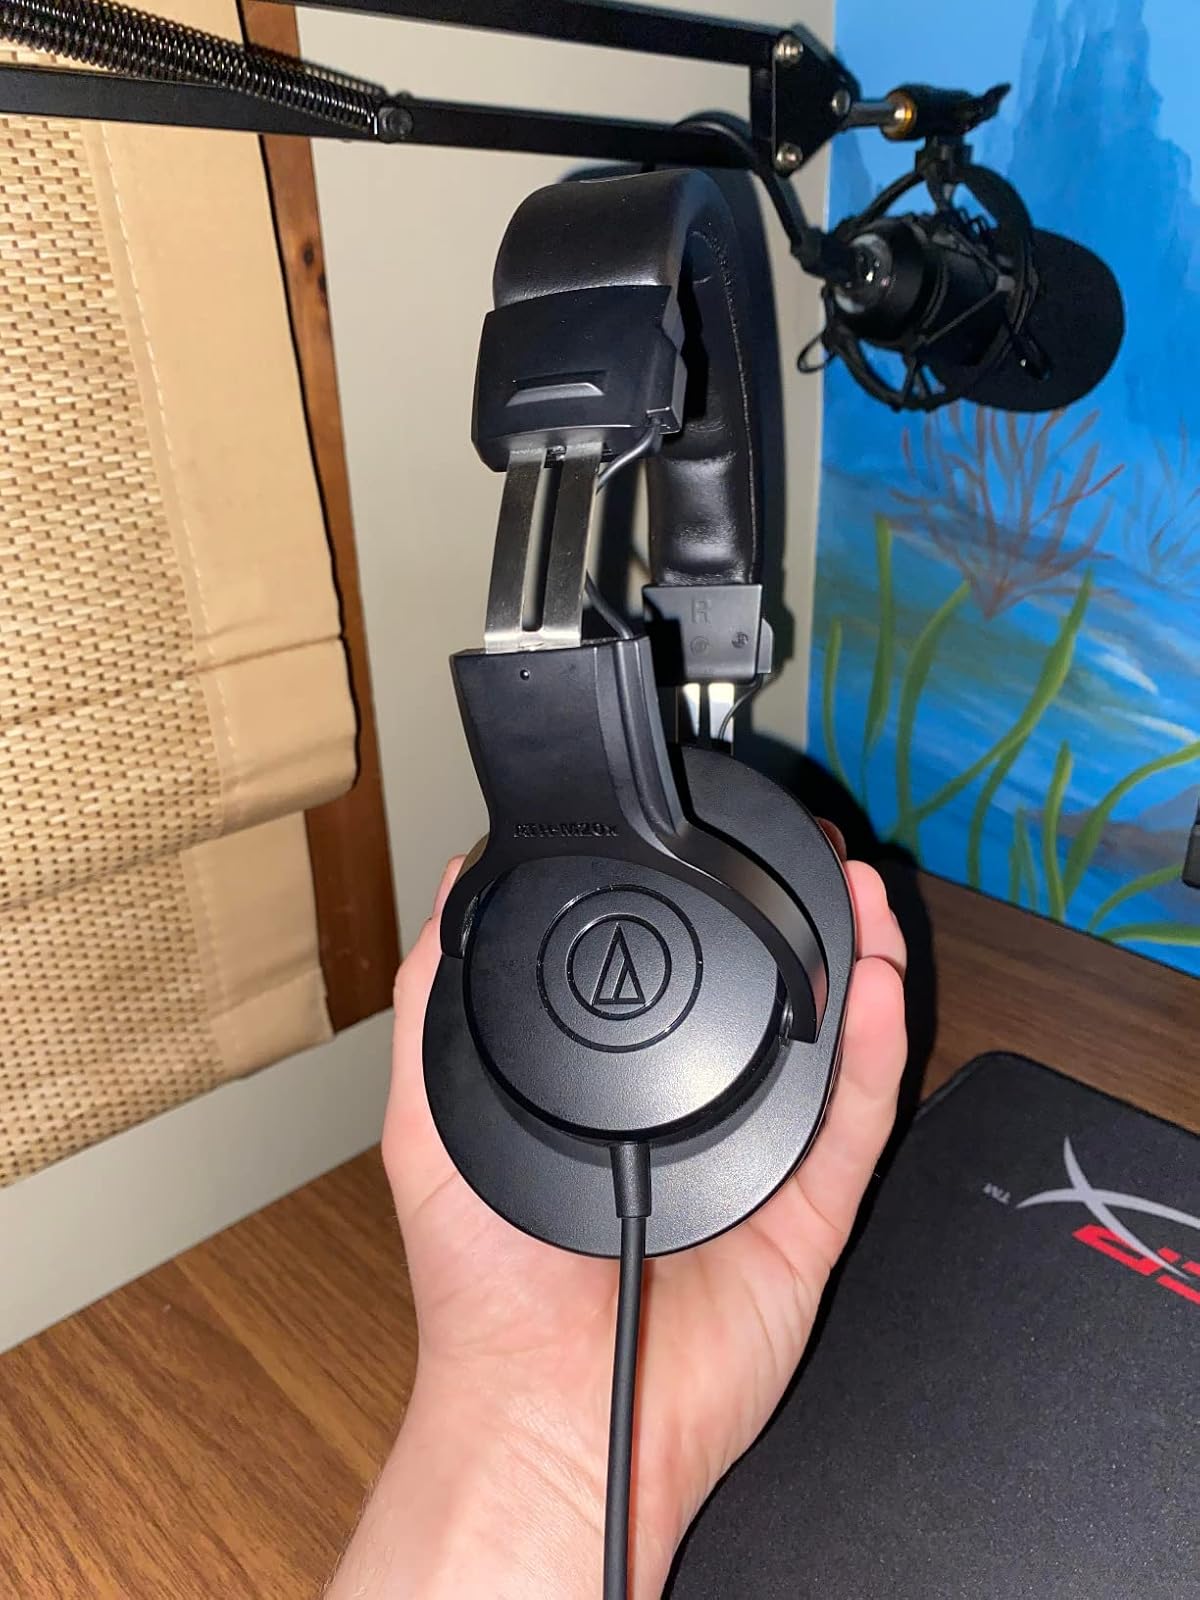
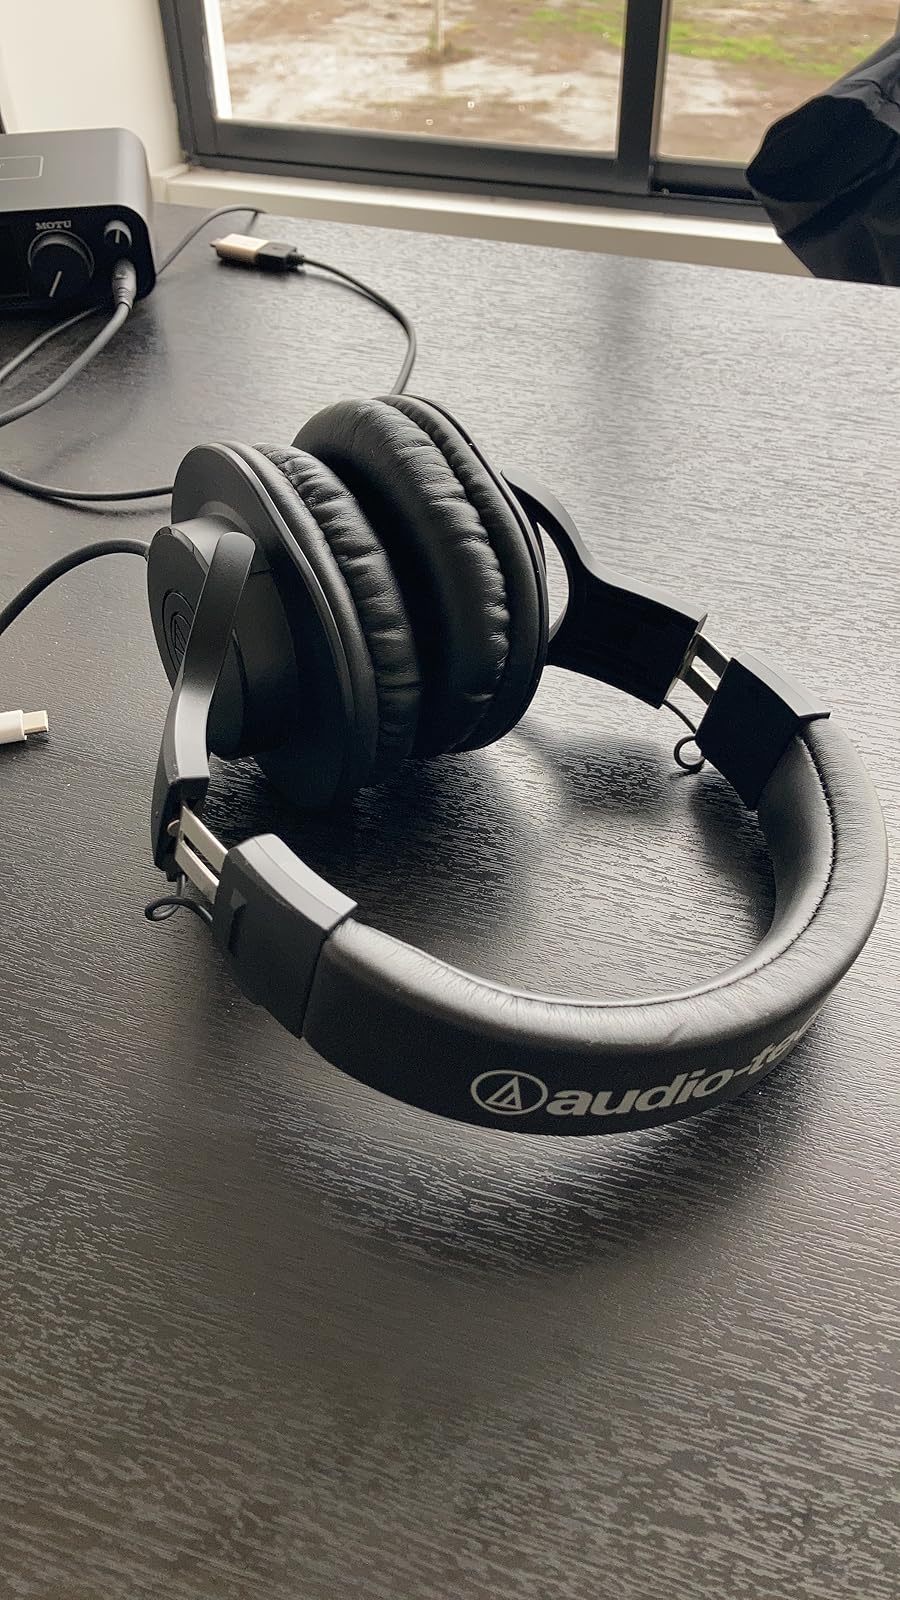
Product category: headphones
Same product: yes